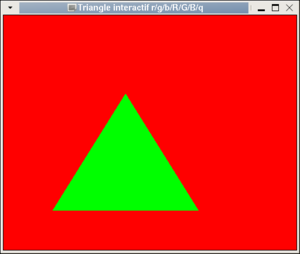
La pression de R (pour red, majuscule ici pour indiquer que cela concerne le fond) bascule tout aussi instantanément le fond en rouge.
OpenGL est un ensemble normalisé de fonctions de calcul d'images 2D ou 3D lancé par Silicon Graphics en 1992. Cette interface de programmation est disponible sur de nombreuses plateformes où elle est utilisée pour des applications qui vont du jeu vidéo jusqu'à la CAO en passant par la modélisation.